Paloma Cordero

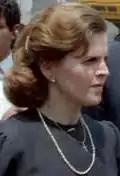
Cordero touring the aftermath of the 1985 Mexico City earthquake

Paloma Delia Margarita Cordero Tapia, known as Paloma Cordero, (February 21, 1937 – May 11, 2020) was the First Lady of Mexico from 1982 to 1988 during the presidency of her husband, Miguel de la Madrid. Cordero also headed the National System for Integral Family Development (DIF) during her tenure.